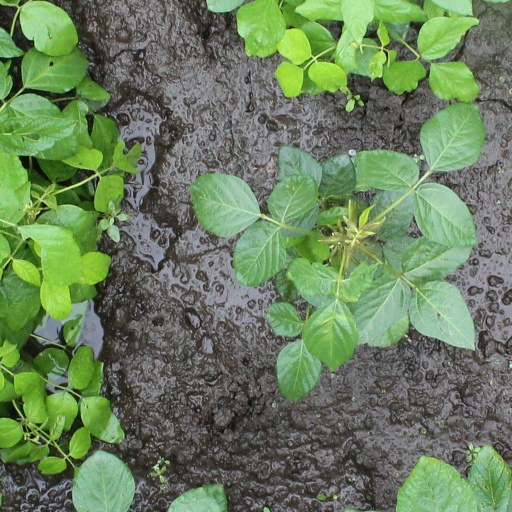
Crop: soybean